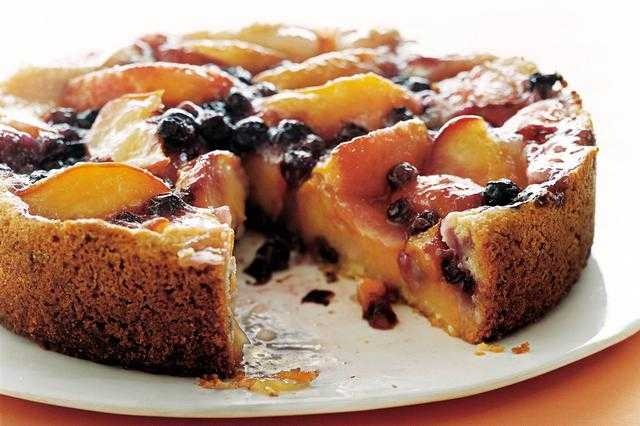
Label: Blueberry